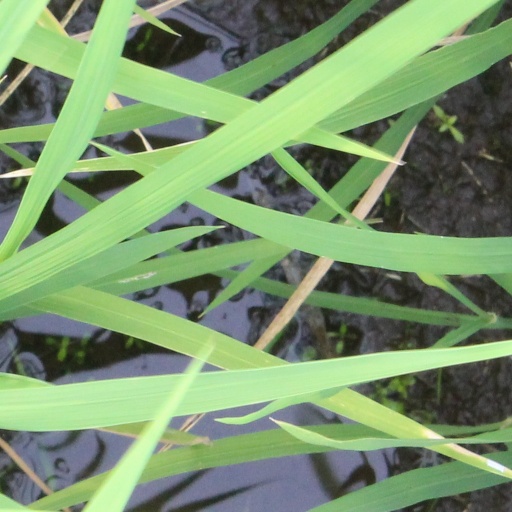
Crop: rice